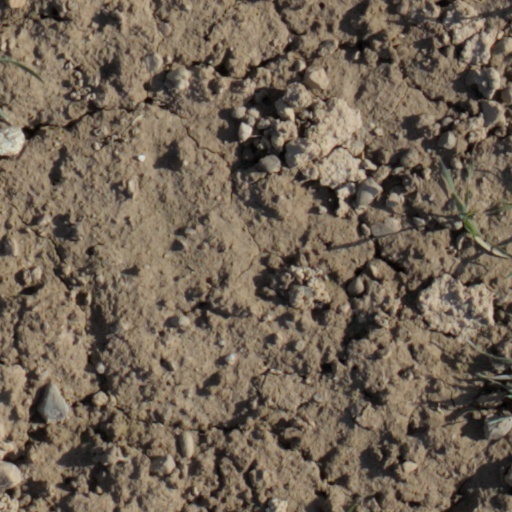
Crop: wheat